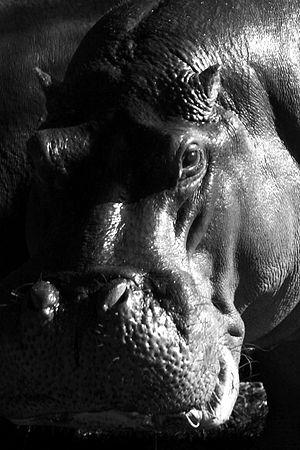
Kenya